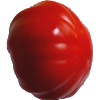
Label: Tomato 3